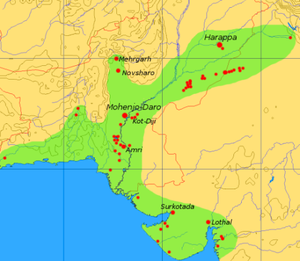
Cette liste des ports antiques a pour objectif de recenser l'ensemble des ports de l'Antiquité présentant de notables vestiges, en renvoyant autant que possible aux articles détaillés existant sur Wikipedia. Ils sont classés par pays du pourtour méditerranéen et par origine culturelle. Certains de ces ports sont encore en activité ; d'autres sont envasés ou ensablés, parfois loin à l'intérieur des terres ou, au contraire, submergés.
Le IIIᵉ millénaire av. J.-C. s'étend de 3000 à 2001 av. J.-C. En Mésopotamie, les cités-États sont unifiées brièvement par l’empire d'Akkad, le premier exemple d’empire connu, auquel succède la troisième dynastie d'Ur et la « période néo-sumérienne ». Les civilisations urbaines s’étendent le long des voies fluviales, le Nil, la Mésopotamie, la vallée de l’Indus, la vallée de l’Oxus. En Asie de l'Ouest et du Sud, elles sont connectées entre elles par un trafic maritime attesté en Méditerranée, dans la mer Rouge, le golfe Persique, et l'océan Indien. En Chine, les premières villes semblent autosuffisantes grâce à des espaces agricoles souvent intégrés dans leurs enceintes.
Meluhha était le nom donné par les Akkadiens puis les Sumériens de la dynastie d’Ur III à une région prospère qui semble située au-delà des antiques pays de Dilmun et de Magan et qu’on identifie généralement à la Civilisation de la vallée de l'Indus.